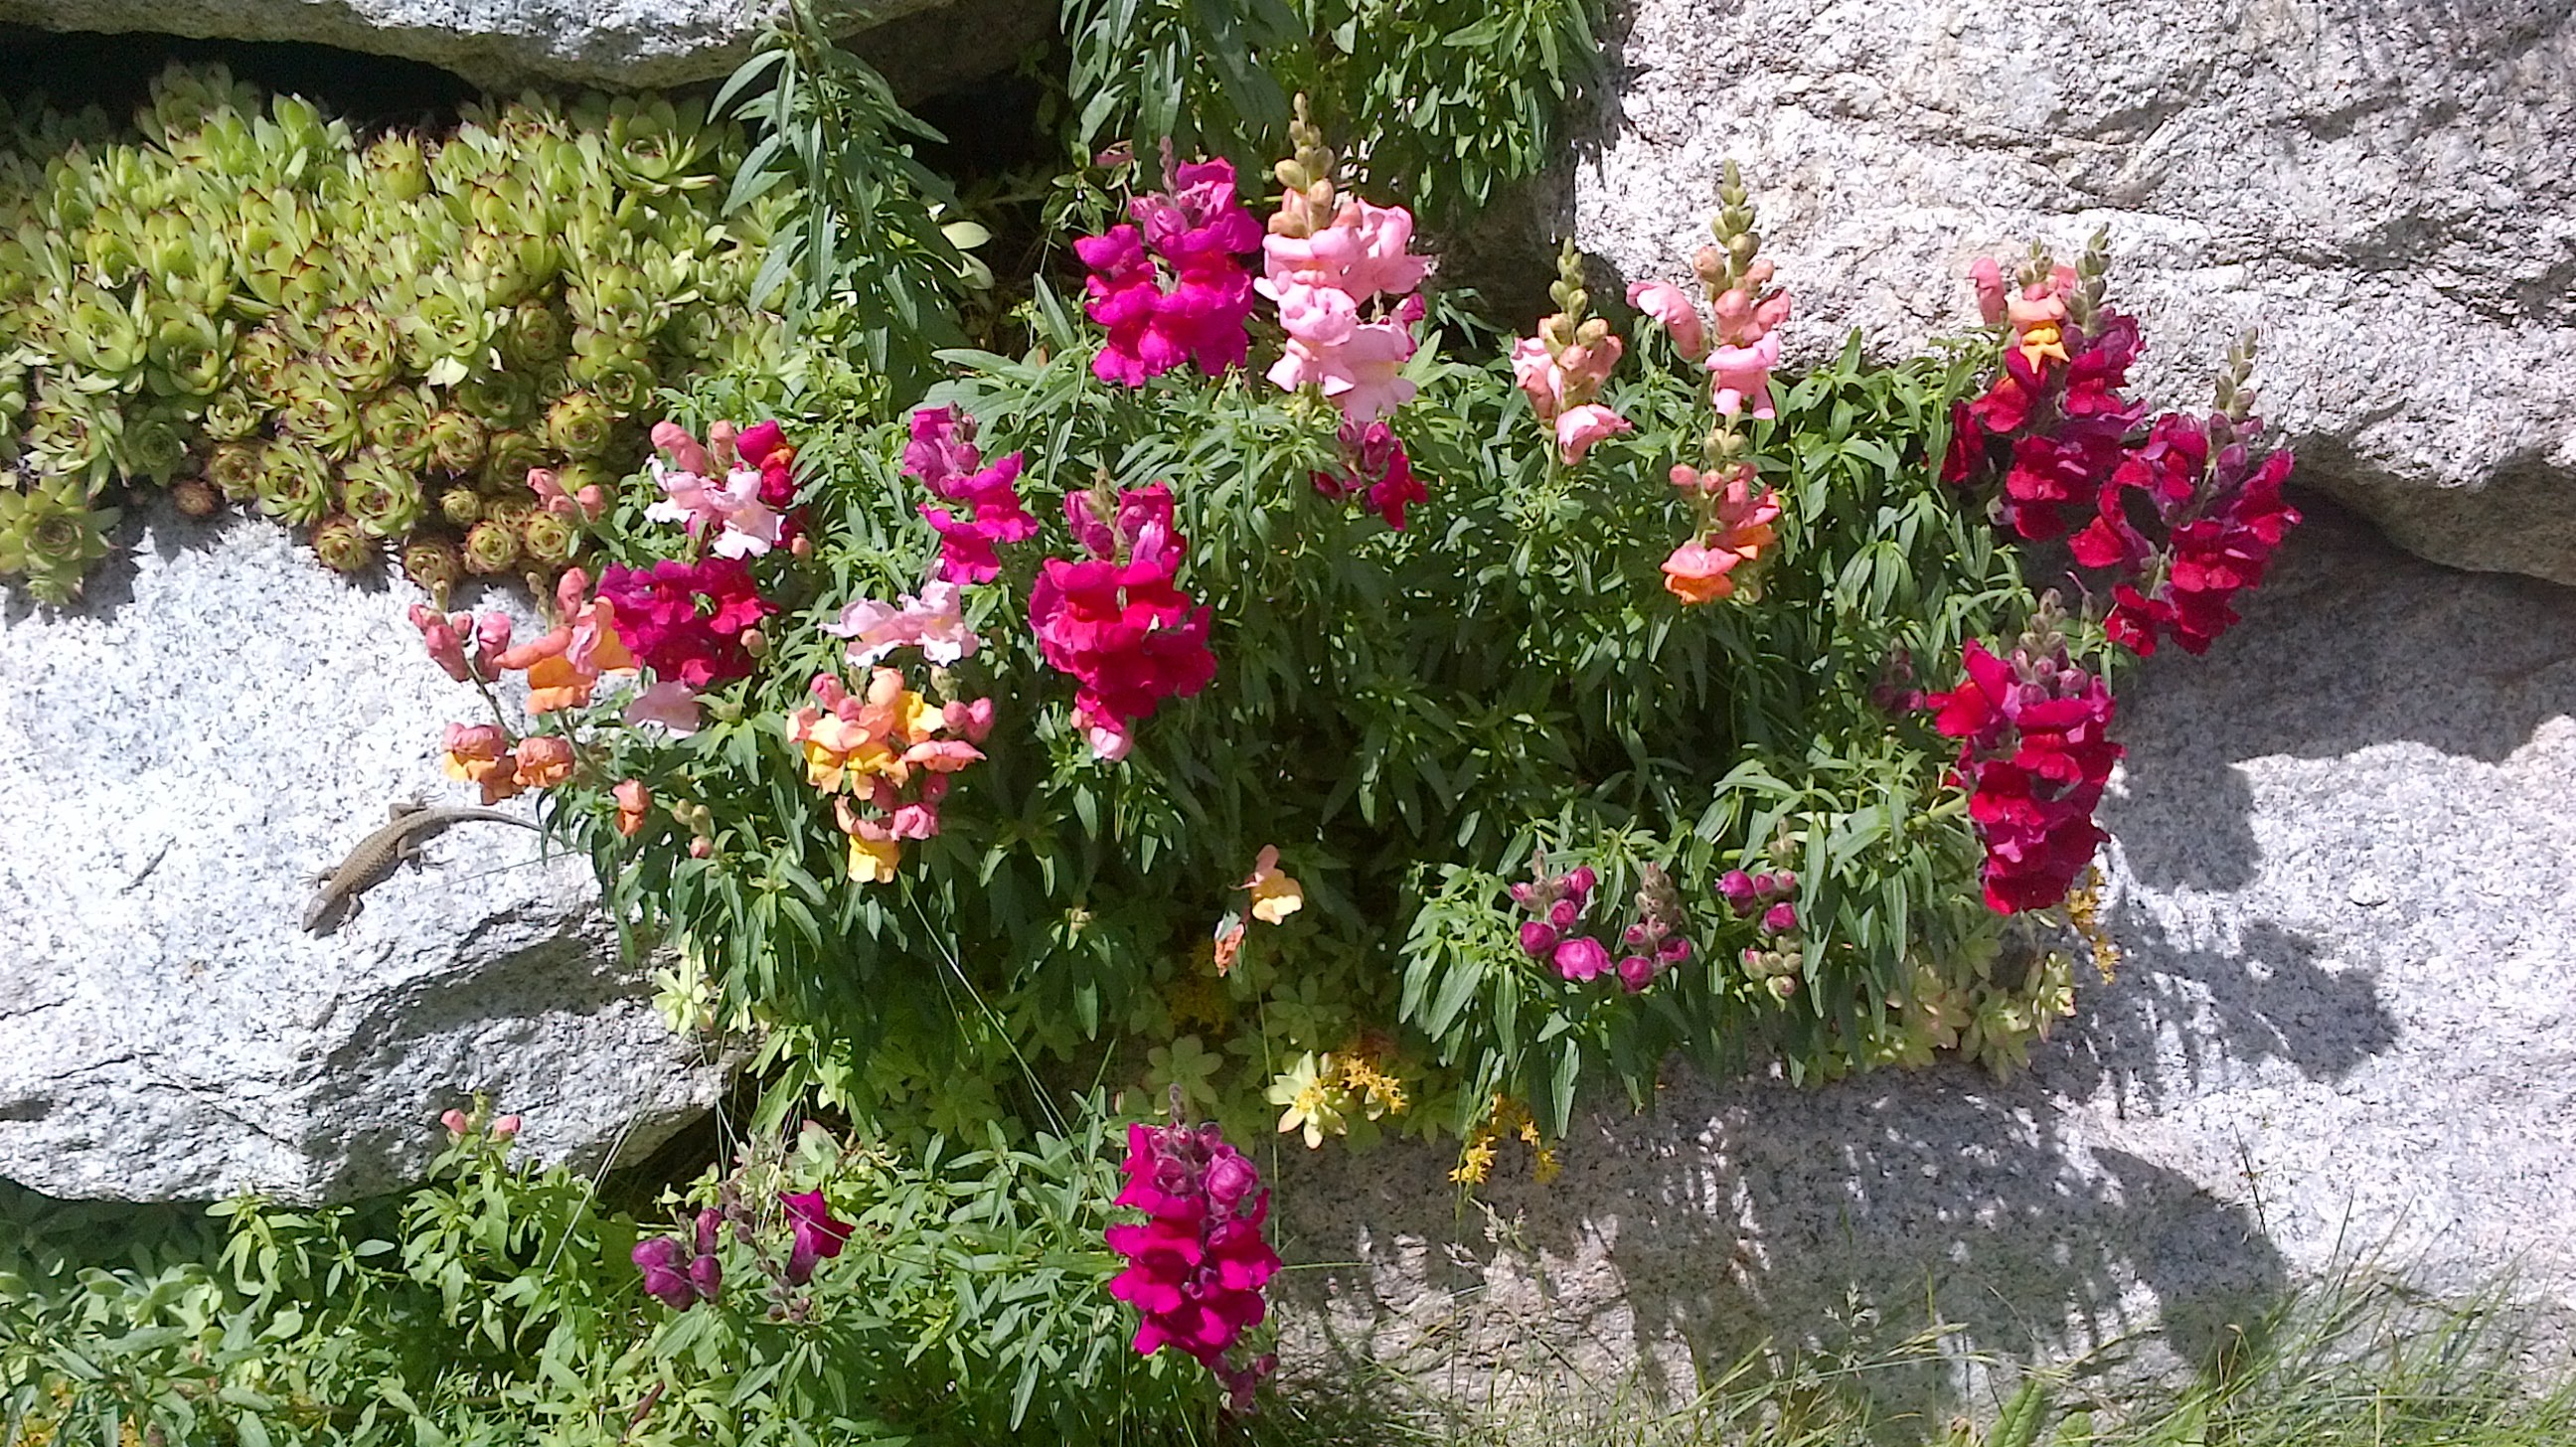
nature, plant, flower, bloom, botany, garden, flora, wildflower, flowers, colorful flowers, shrub, yard, floristry, spring flowers, flowering plant, annual plant, land plant